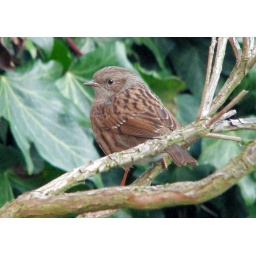
Dunnock photographed from my kitchen window in the back garden